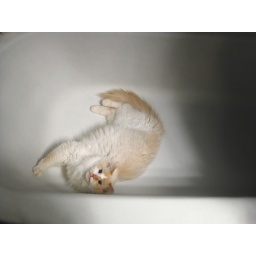
This time it's Sherlock, rolling around in the cool bathtub as it were a field of poppies.